Railway brake

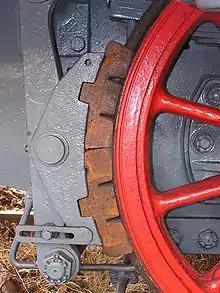
A traditional clasp brake: the cast iron brake shoe (brown) is pushed against the running surface (tyre) of the wheel (red), and is operated by the levers (grey) on the left.

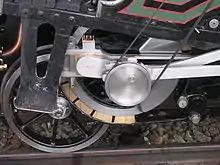
A band brake fitted to an 1873 steam locomotive of the Rigi Railways

A railway brake is a type of brake used on the cars of railway trains to enable deceleration, control acceleration (downhill) or to keep them immobile when parked. While the basic principle is similar to that on road vehicle usage, operational features are more complex because of the need to control multiple linked carriages and to be effective on vehicles left without a prime mover. Clasp brakes are one type of brakes historically used on trains.